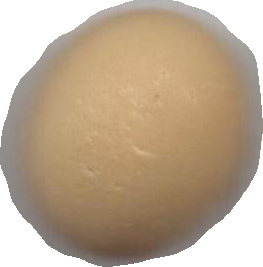
Variety: Grobogan